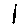
Label: 1